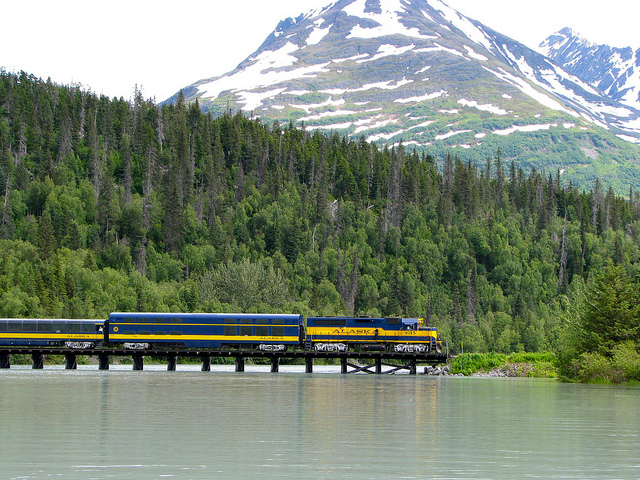
A train traveling next to a large mountain on top of a bridge.

a diesel train on a train bridge over a river

A train crossing tracks that are going across water with mountains in the background.

A train crossing a bridge over a mountain lake.

Train crossing a bridge over a lake with mountain range in background